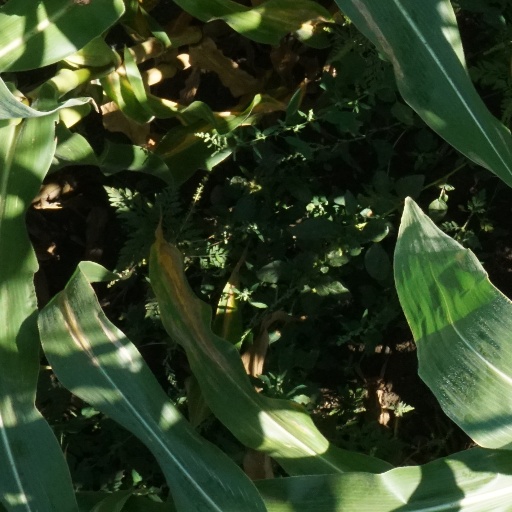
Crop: maize; corn